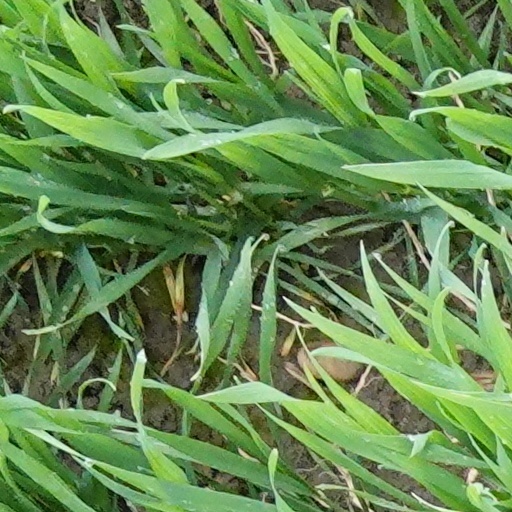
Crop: wheat